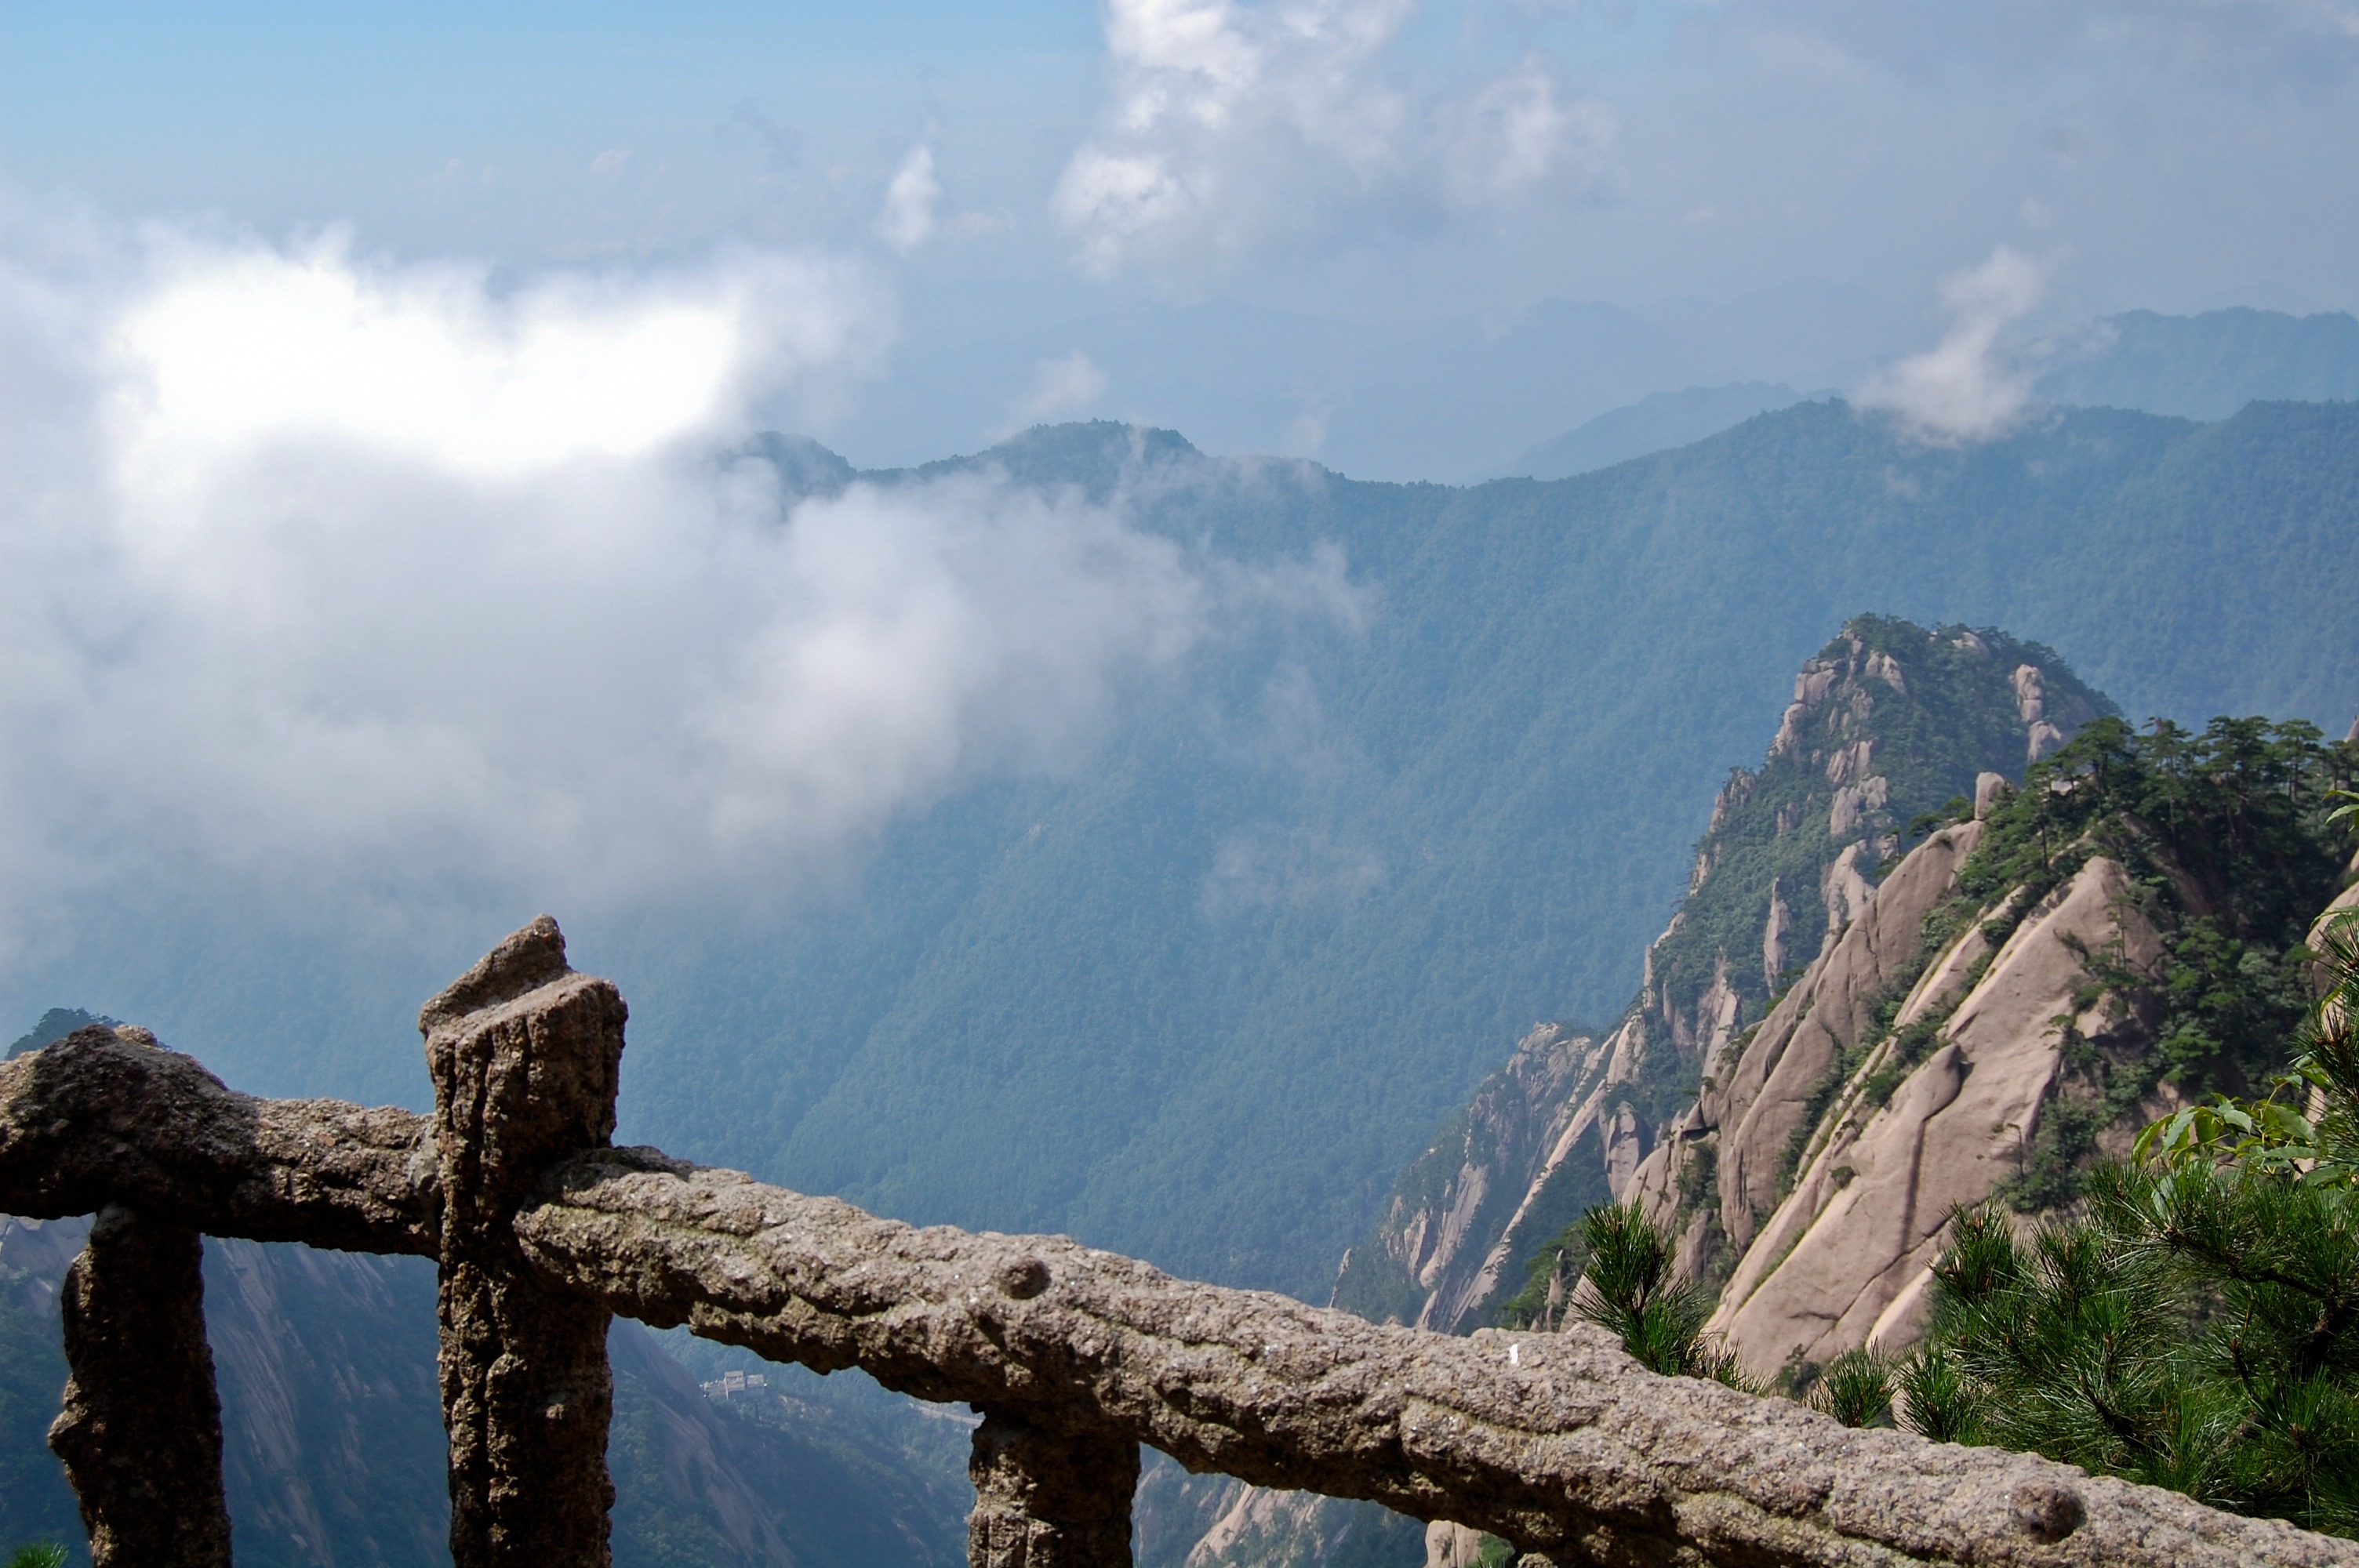
landscape, sea, nature, wilderness, mountain, cloud, sky, hill, adventure, valley, mountain range, vacation, cliff, tourism, terrain, ridge, summit, clouds, alps, china, huangshan, landform, geographical feature, mountainous landforms